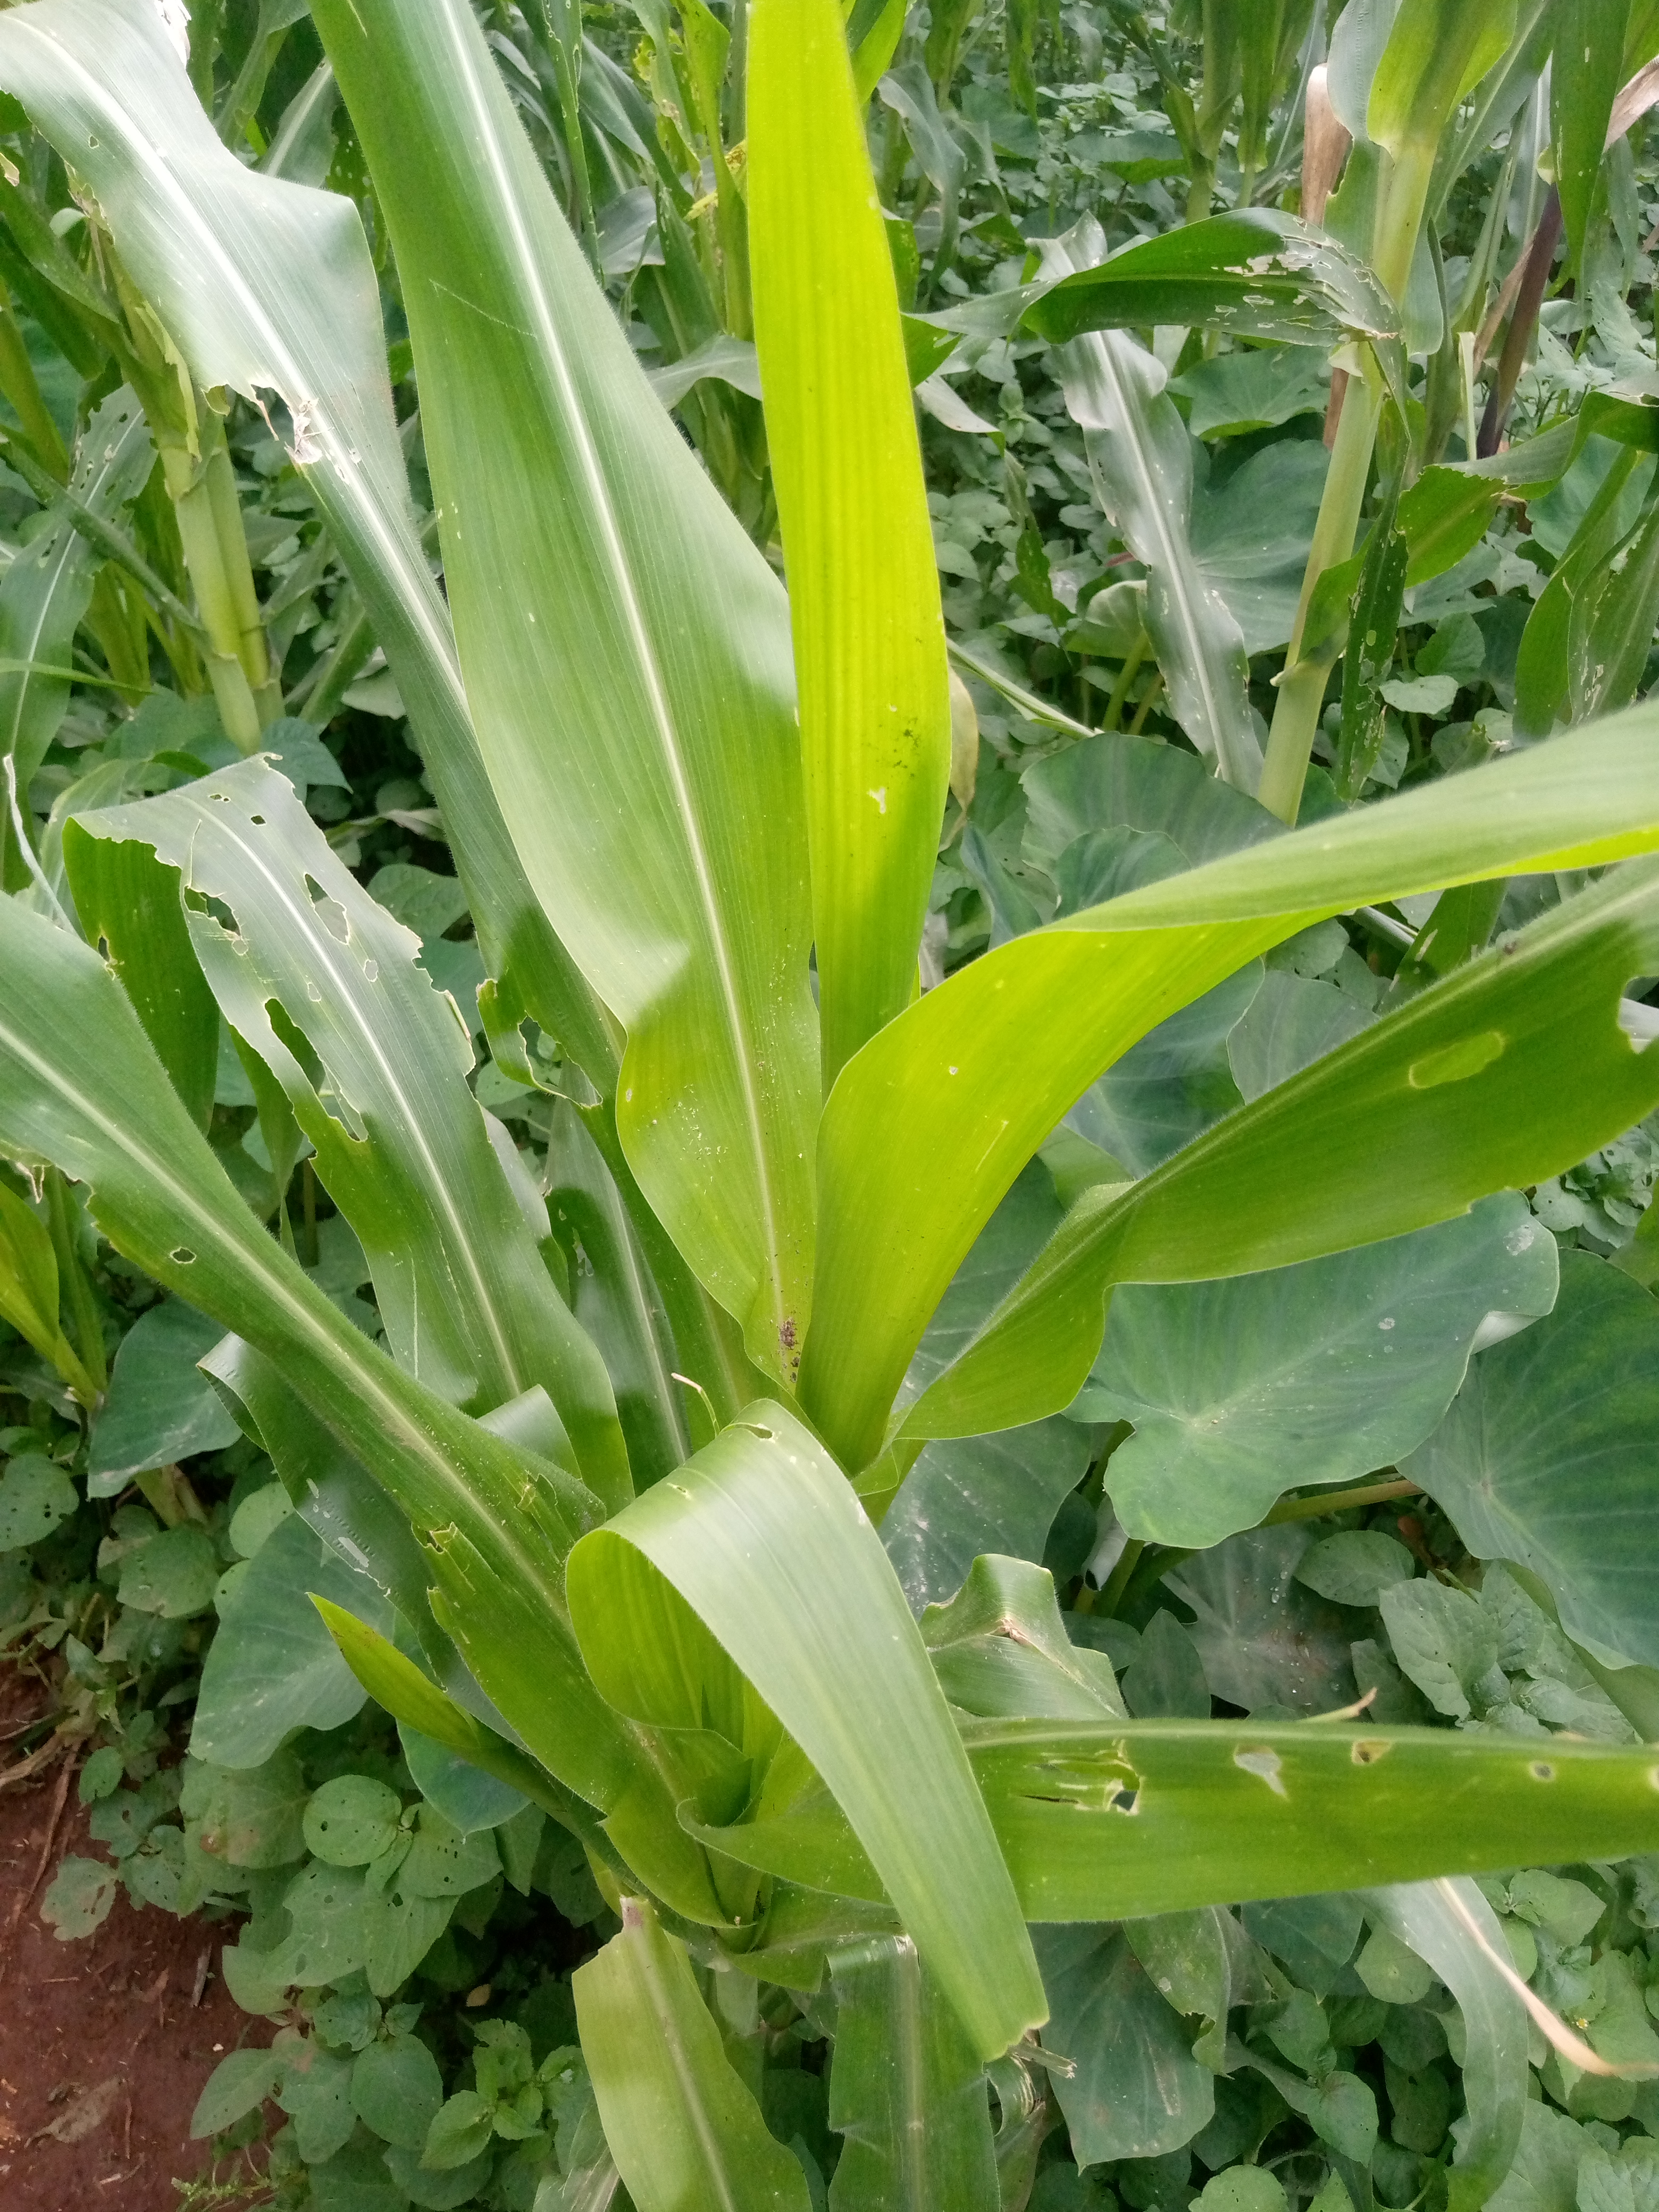
Label: spodoptera_frugiperda